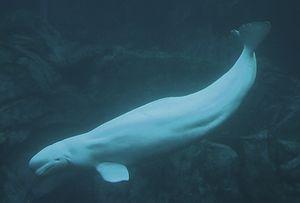
Delphinapterus est un genre de cétacés odontocètes de la famille des Monodontidae. Il ne comprend qu'une seule espèce actuelle : le Bélouga.
Le béluga ou bélouga, appelé également baleine blanche, dauphin blanc et marsouin blanc, est une espèce de cétacés de la famille des Monodontidae vivant dans l'océan Arctique. Il dispose d'un des sonars les plus sophistiqués de tous les cétacés. Ce sonar lui est indispensable pour s'orienter et se repérer dans les canaux de glace immergés, qui forment un véritable labyrinthe.
Cette liste commentée recense la mammalofaune en Norvège. Elle répertorie les espèces de mammifères norvégiens actuels et celles qui ont été récemment classifiées comme éteintes. Cette liste comporte 95 espèces réparties en neuf ordres et 27 familles, dont quatre sont « en danger », quatre autres sont « vulnérables », cinq sont « quasi menacées » et cinq autres ont des « données insuffisantes » pour être classées.
Cette liste commentée recense la mammalofaune en Estonie. Elle répertorie les espèces de mammifères estoniens actuels et celles qui ont été récemment classifiées comme éteintes. Cette liste comporte 84 espèces réparties en dix ordres et 25 familles, dont une est « en danger critique d'extinction », un autre est « en danger », deux sont « vulnérables » et cinq sont « quasi menacées ».